Bede Camm

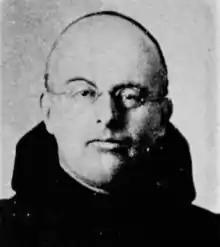

Dom Bede Camm, O.S.B., (26 December 1864 – 8 September 1942) was an English Benedictine monk and martyrologist. He is best known for his many works on the English Catholic martyrs, which helped to keep their memories alive in the newly reemerging Catholic Church of Victorian England.